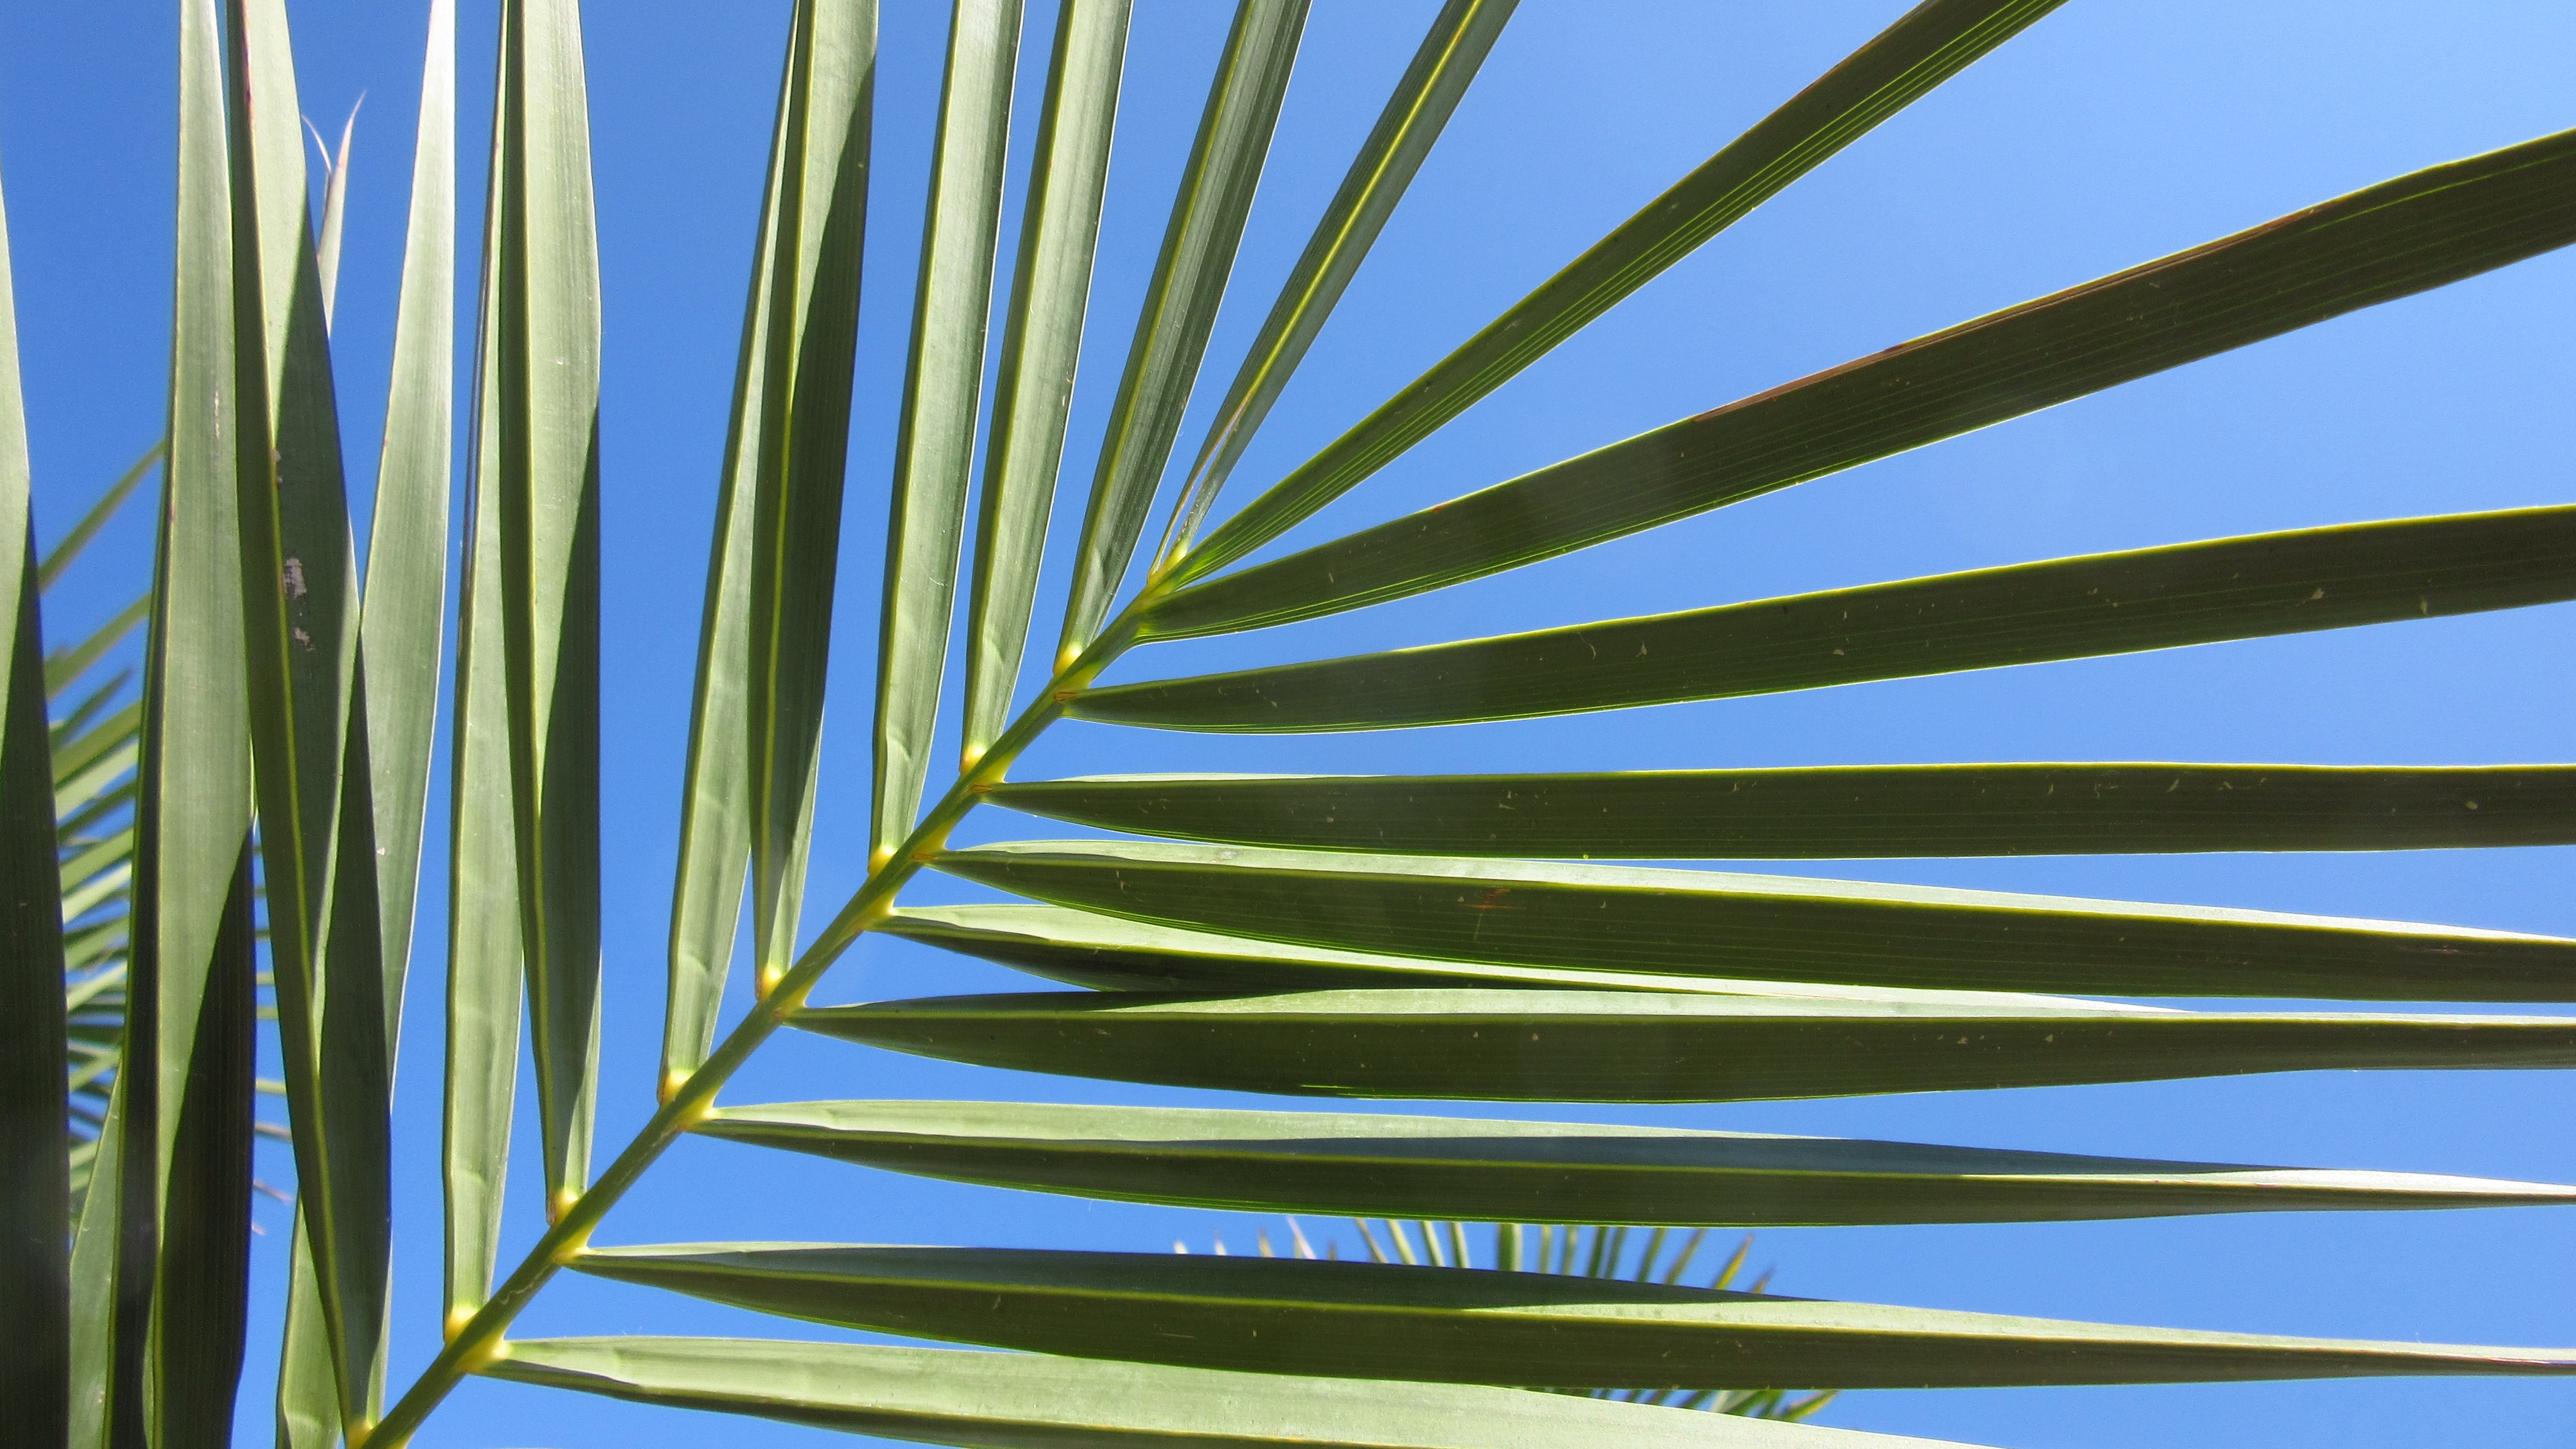
tree, grass, branch, plant, sky, sunlight, leaf, flower, pattern, line, green, botany, blue, yellow, flora, leaves, background, symmetry, shape, fan shaped, subjects, palm leaf, fan palm, grass family, plant stem, woody plant, arecales, palm family